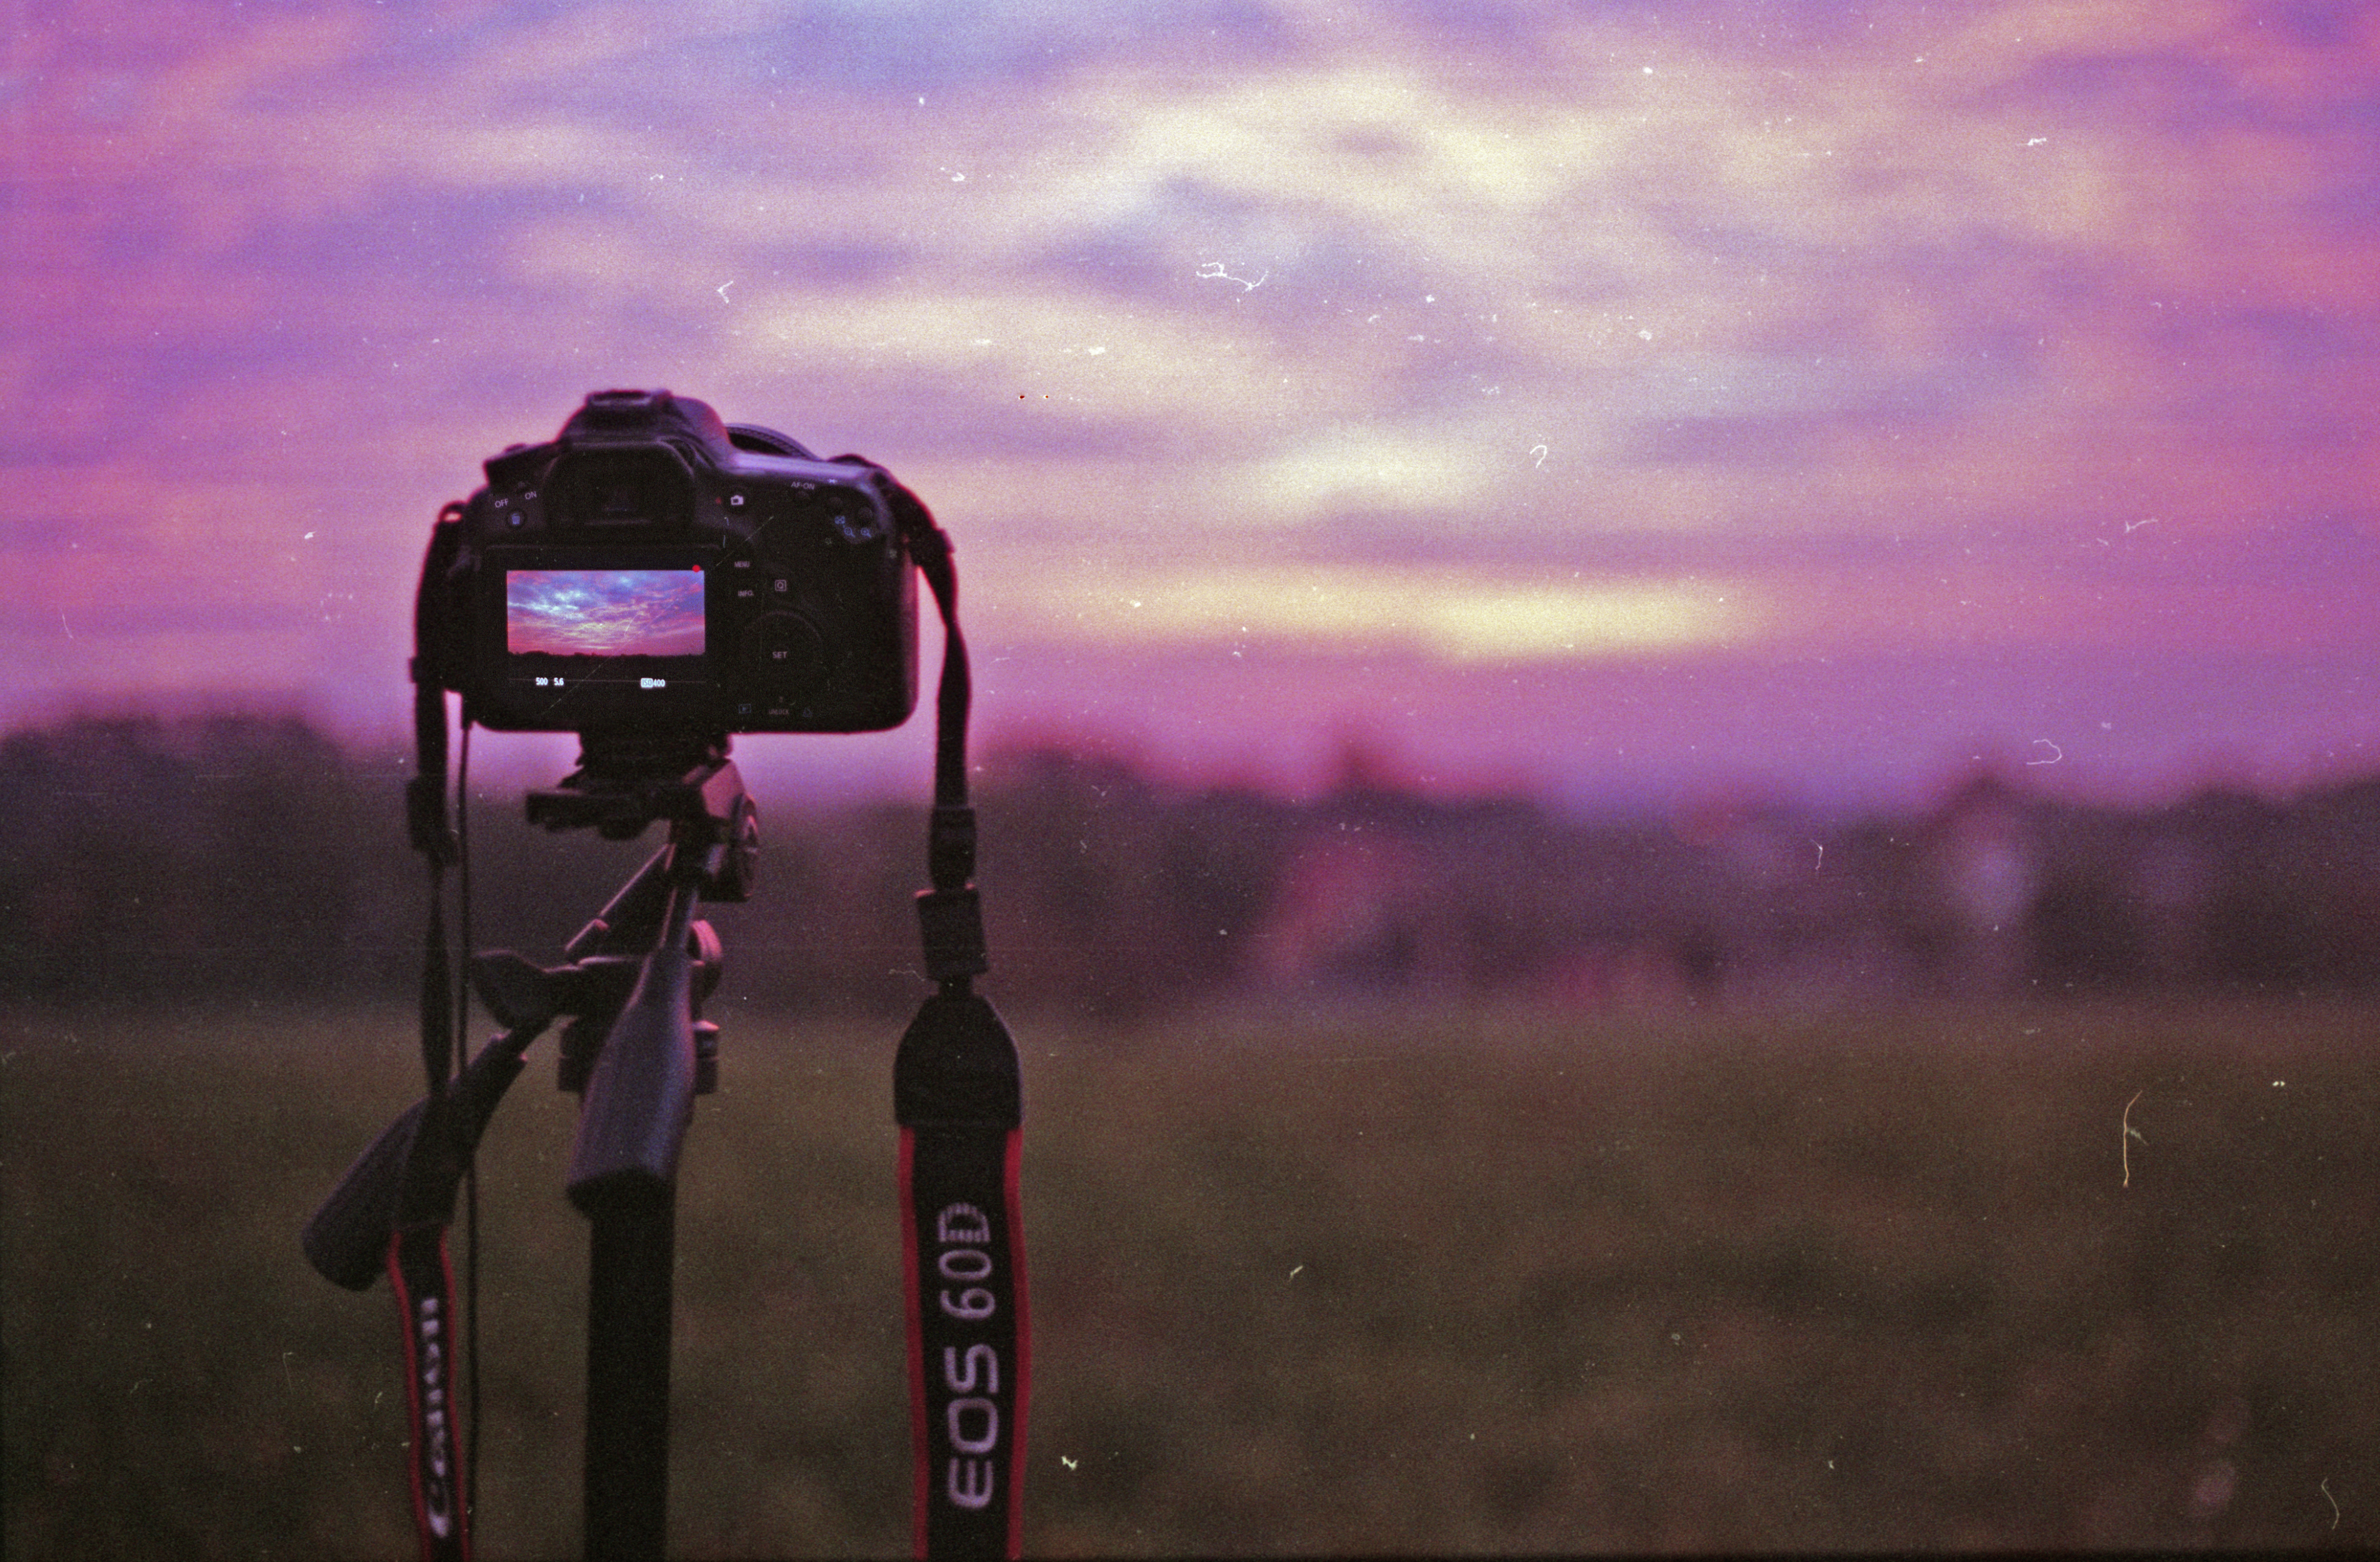
light, cloud, sky, sunrise, sunset, photography, morning, film, dusk, evening, reflection, color, canon, darkness, 50mm, timelapse, photograph, image, fuji, expired, superia, 18, 50e, 60d, screenshot, atmosphere of earth